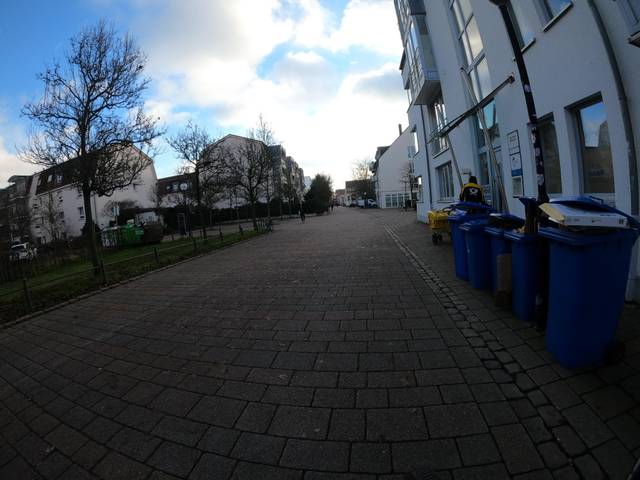
Region: Germany
Coordinates: 52.269, 8.053